Cancer treatment

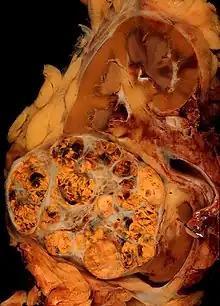
A renal cell carcinoma (lower left) in a kidney

Cancer immunotherapy refers to a diverse set of therapeutic strategies designed to induce the patient's own immune system to fight the tumor. Contemporary methods for generating an immune response against tumors include intravesical BCG immunotherapy for superficial bladder cancer, and use of interferons and other cytokines to induce an immune response in renal cell carcinoma and melanoma patients. Cancer vaccines to generate specific immune responses are the subject of intensive research for a number of tumors, notably malignant melanoma and renal cell carcinoma. Sipuleucel-T is a vaccine-like strategy for prostate cancer in which dendritic cells from the patient are loaded with prostatic acid phosphatase peptides to induce a specific immune response against prostate-derived cells. It gained FDA approval in 2010.